Eve Poole

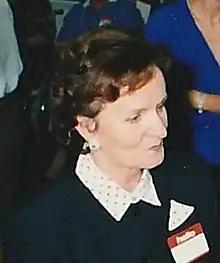
Poole in 1990

Eve Poole (born Eva Auerbach; 29 December 1924 – 26 December 1992) was a New Zealand politician who served as Mayor of Invercargill from 1983 until her death in 1992. She was the first woman and Jew to hold this position.